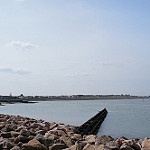
Label: sea